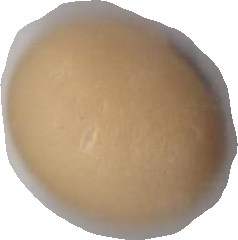
Variety: Anjasmoro